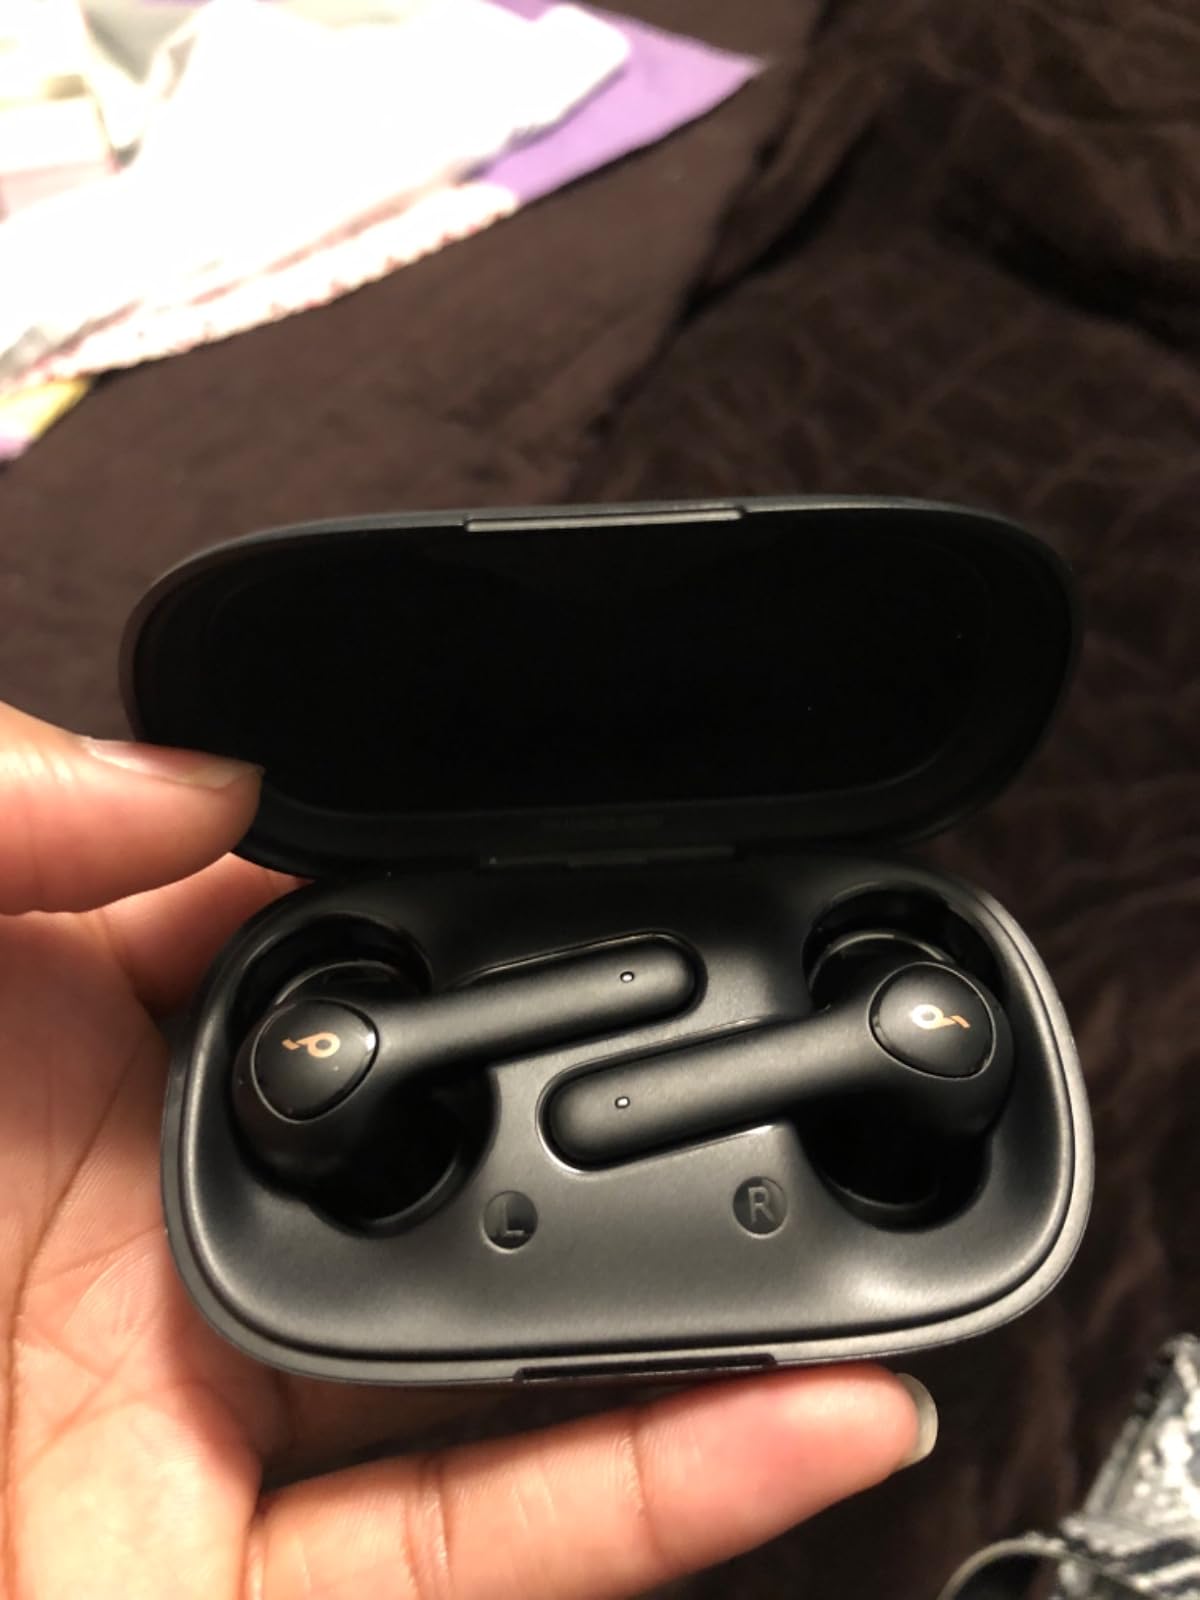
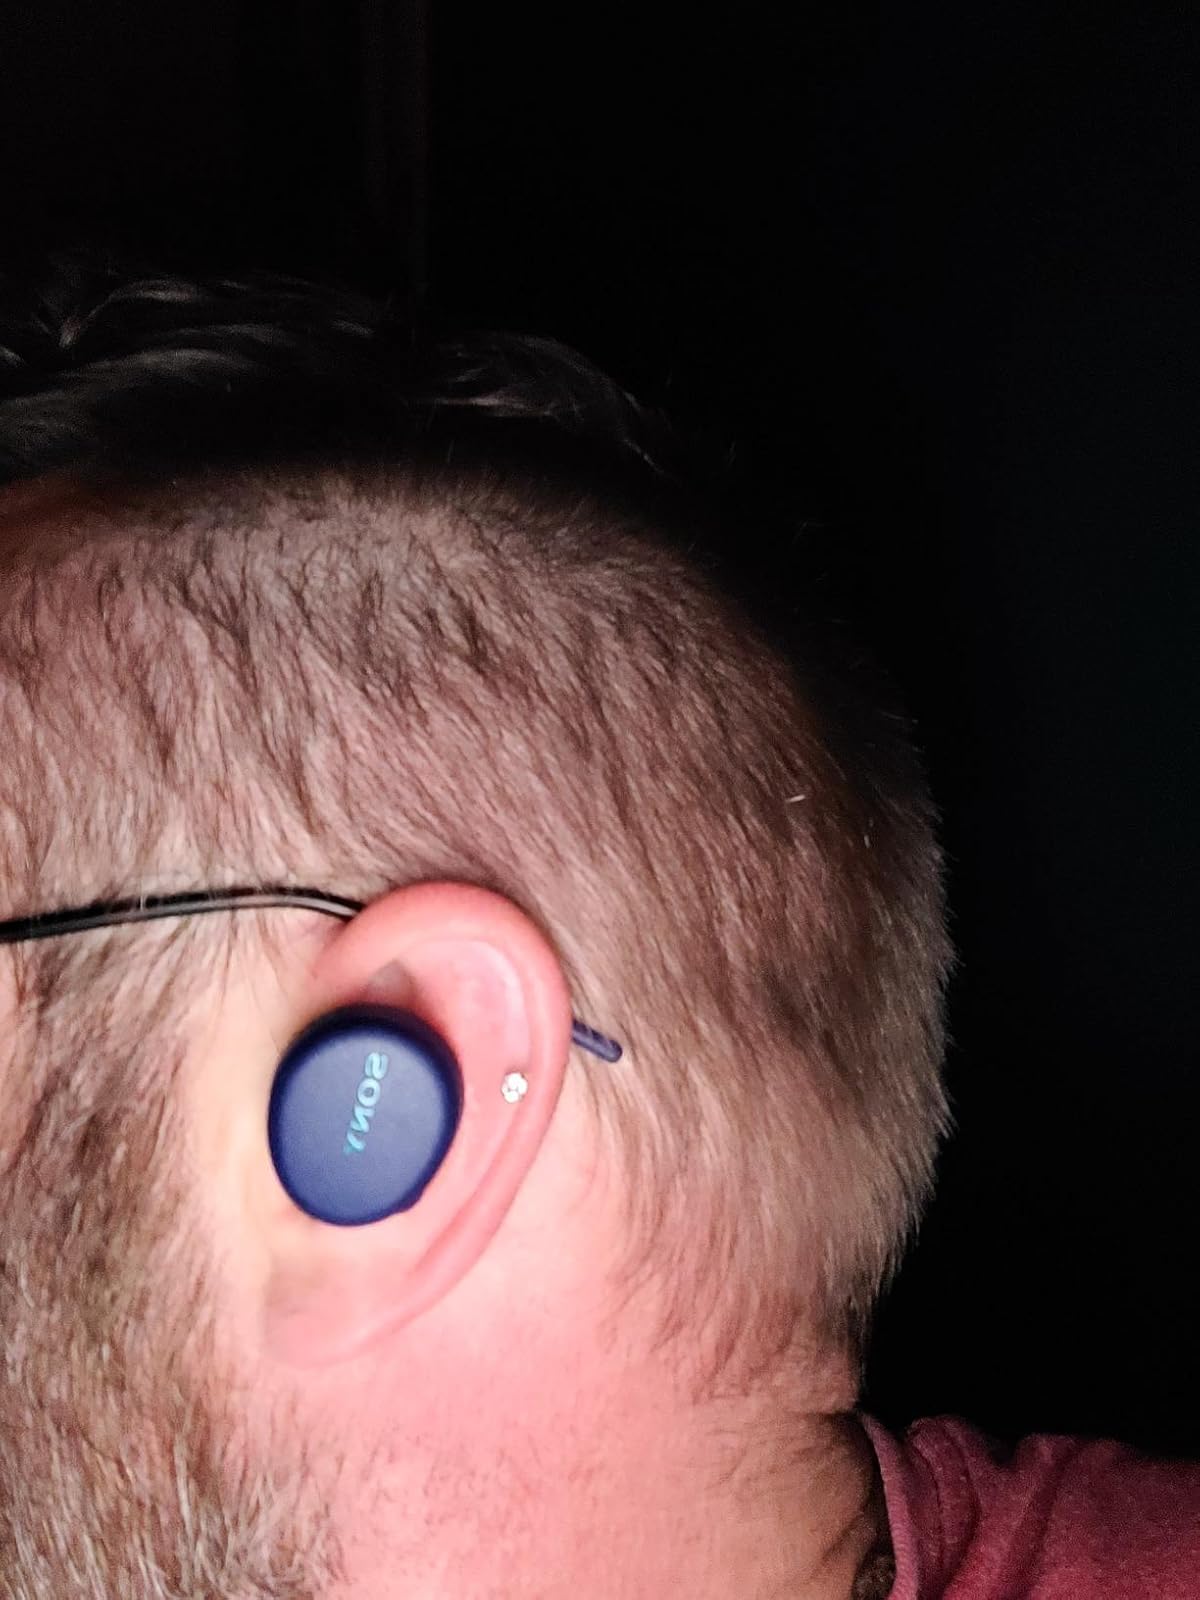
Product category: earbuds
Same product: no